The Silent Partner (1939 film)

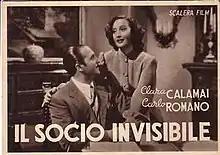

The Silent Partner is a 1939 Italian drama film directed by Roberto Roberti and starring Carlo Romano, Clara Calamai and Evi Maltagliati. It is based on the 1928 novel "The Partner" by Jenaro Prieto, which was turned into a British film "The Mysterious Mr. Davis" the same year.